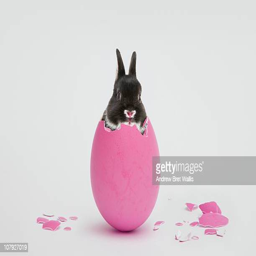
easter bunny breaking out of a pink painted egg